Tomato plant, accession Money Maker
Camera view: horizontal (90 deg, fisheye); turntable rotation: 150 degrees
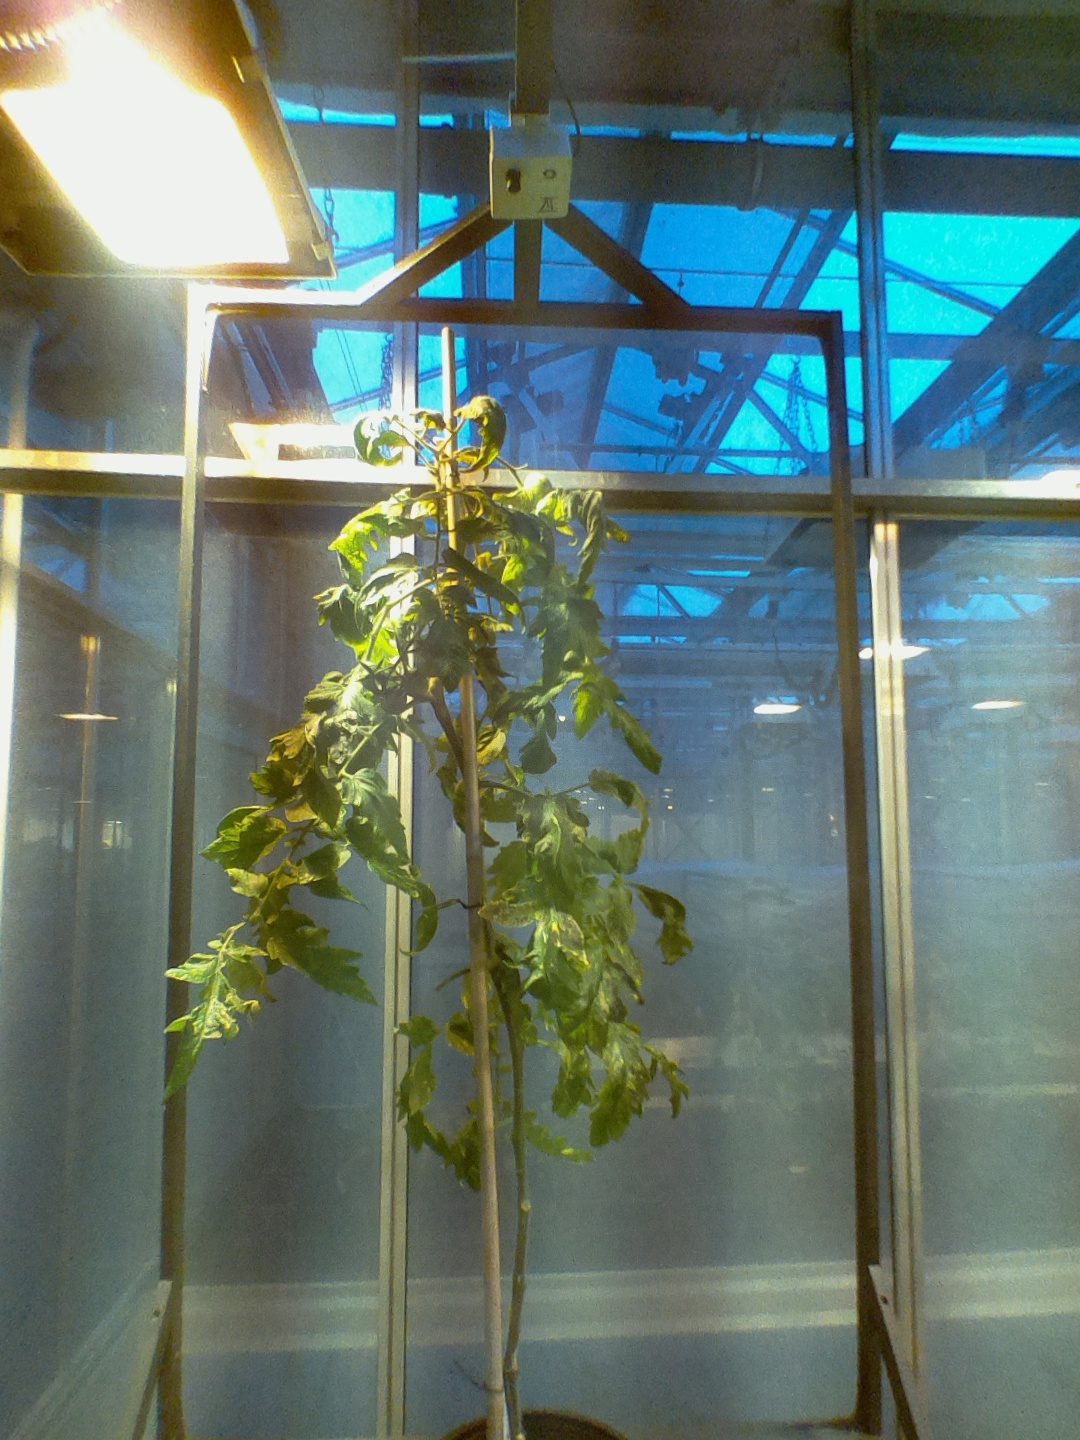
BBCH growth stage 74: 40%-50% of final fruit size